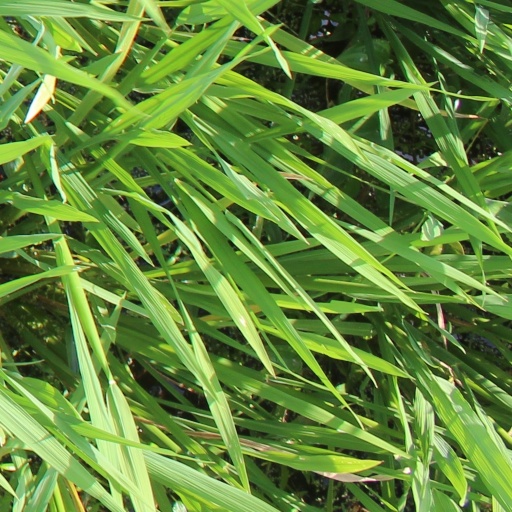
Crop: rice